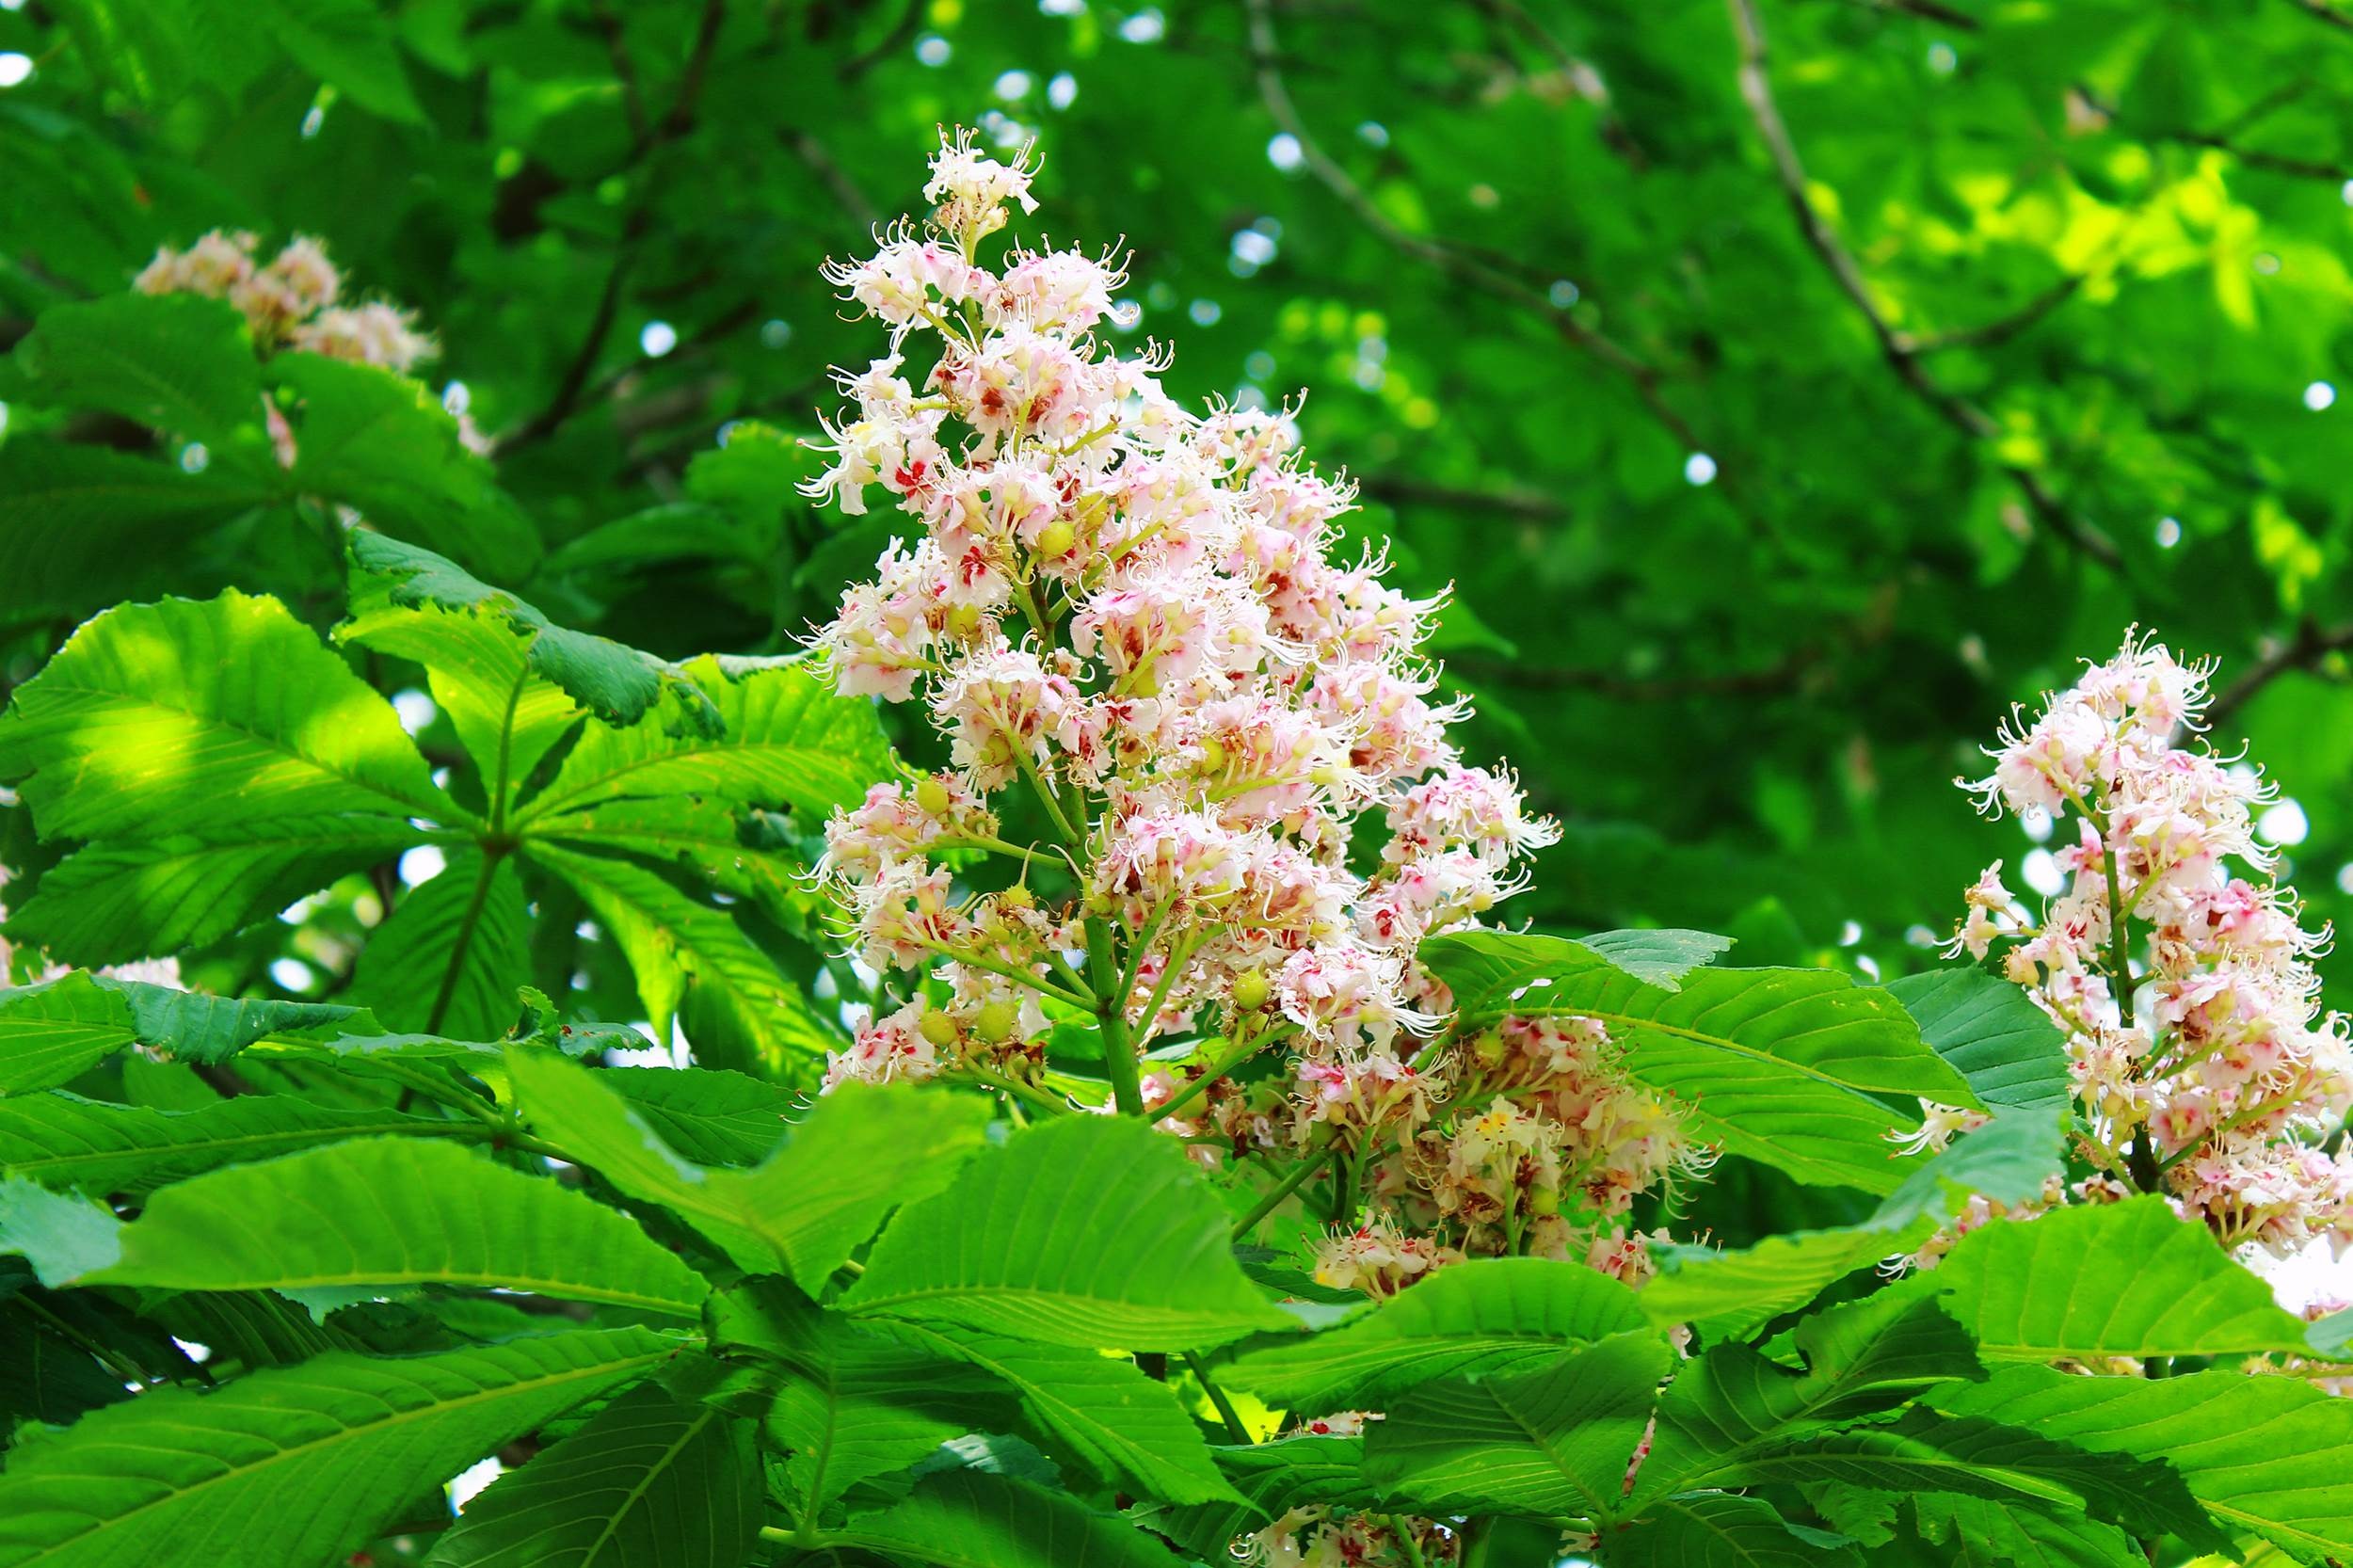
tree, nature, branch, blossom, plant, leaf, flower, summer, foliage, young, food, spring, green, canopy, produce, botany, flora, flowers, leaves, shrub, frisch, chestnut, chestnut tree, chestnut leaves, inflorescence, flowering plant, fresh green, chestnut shoots, woody plant, land plant